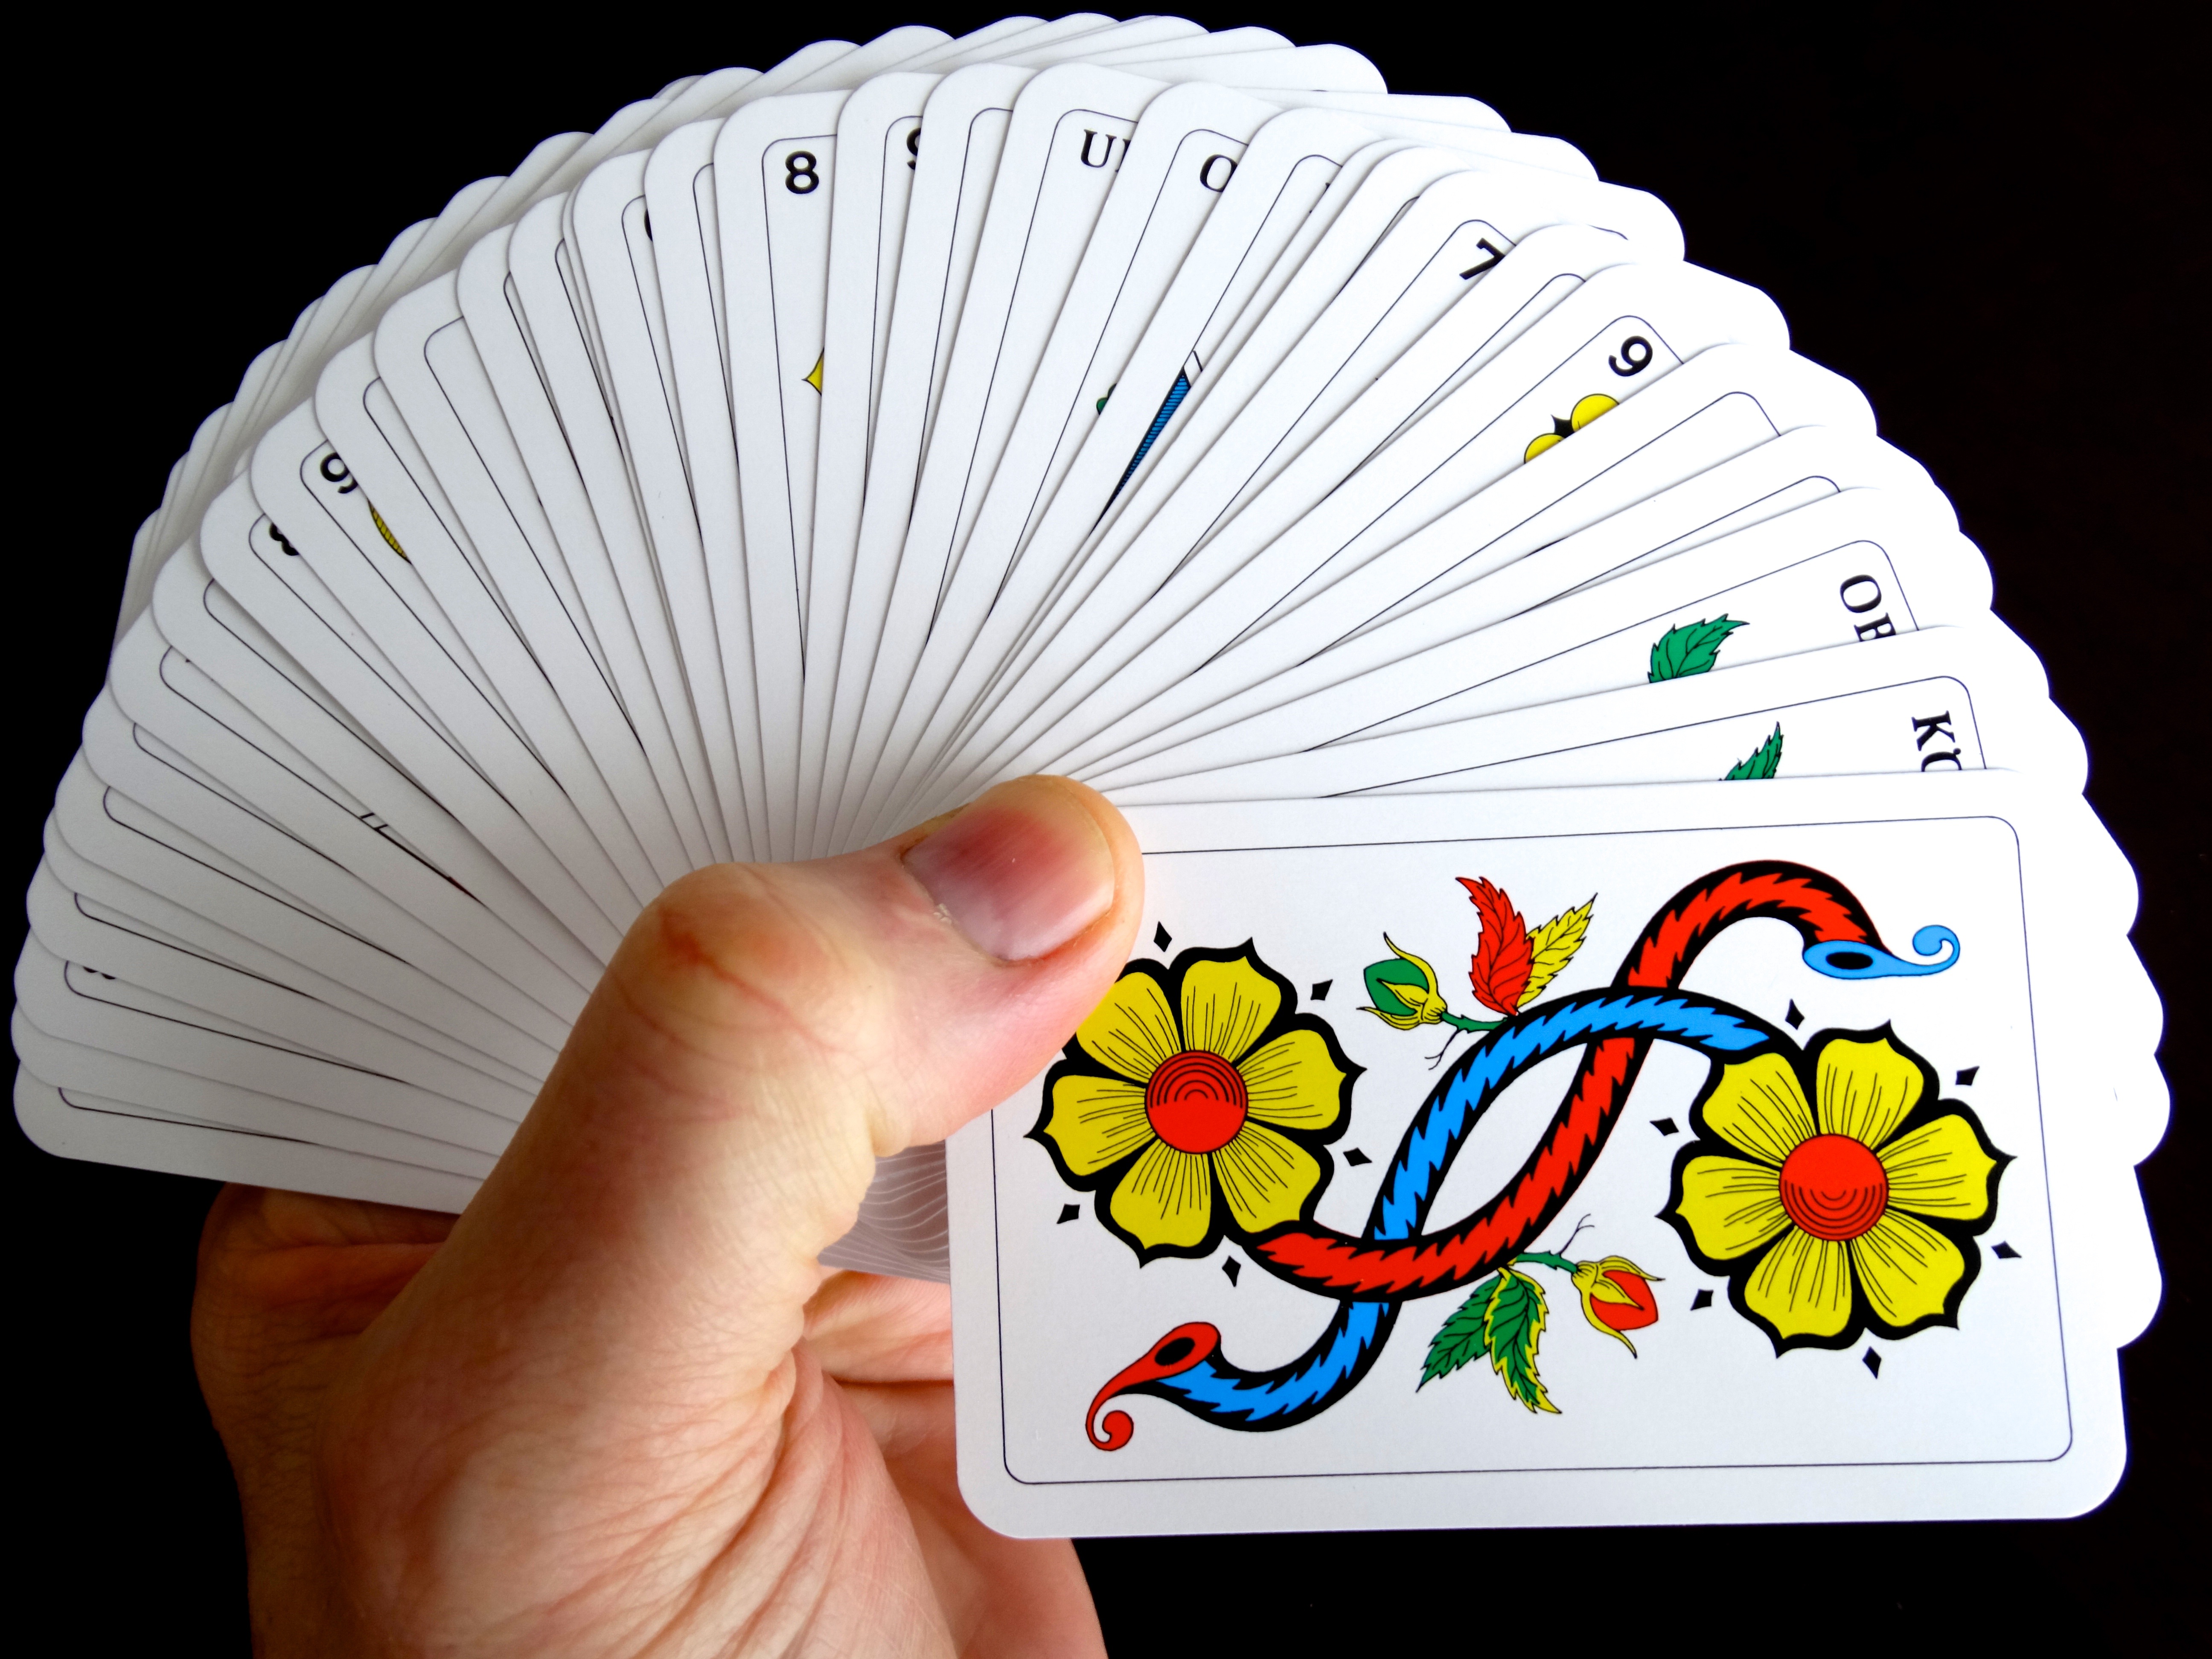
play, circle, cards, place, illustration, strategy, organ, casino, win, card game, lose, fashion accessory, jass cards, game manual